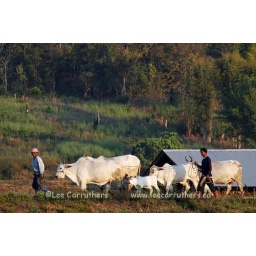
Farmers bringing the cows home in evening. Near Pai, Thailand.